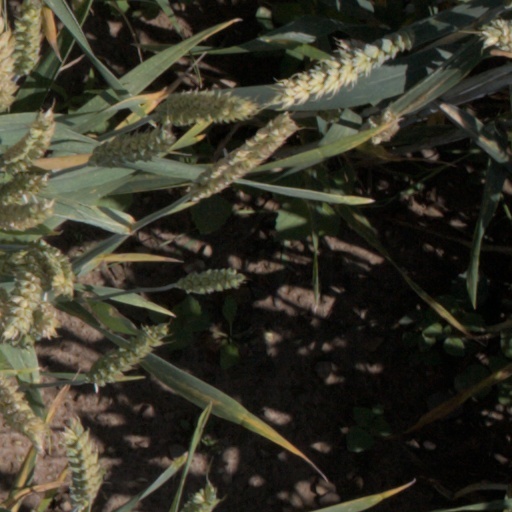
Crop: wheat